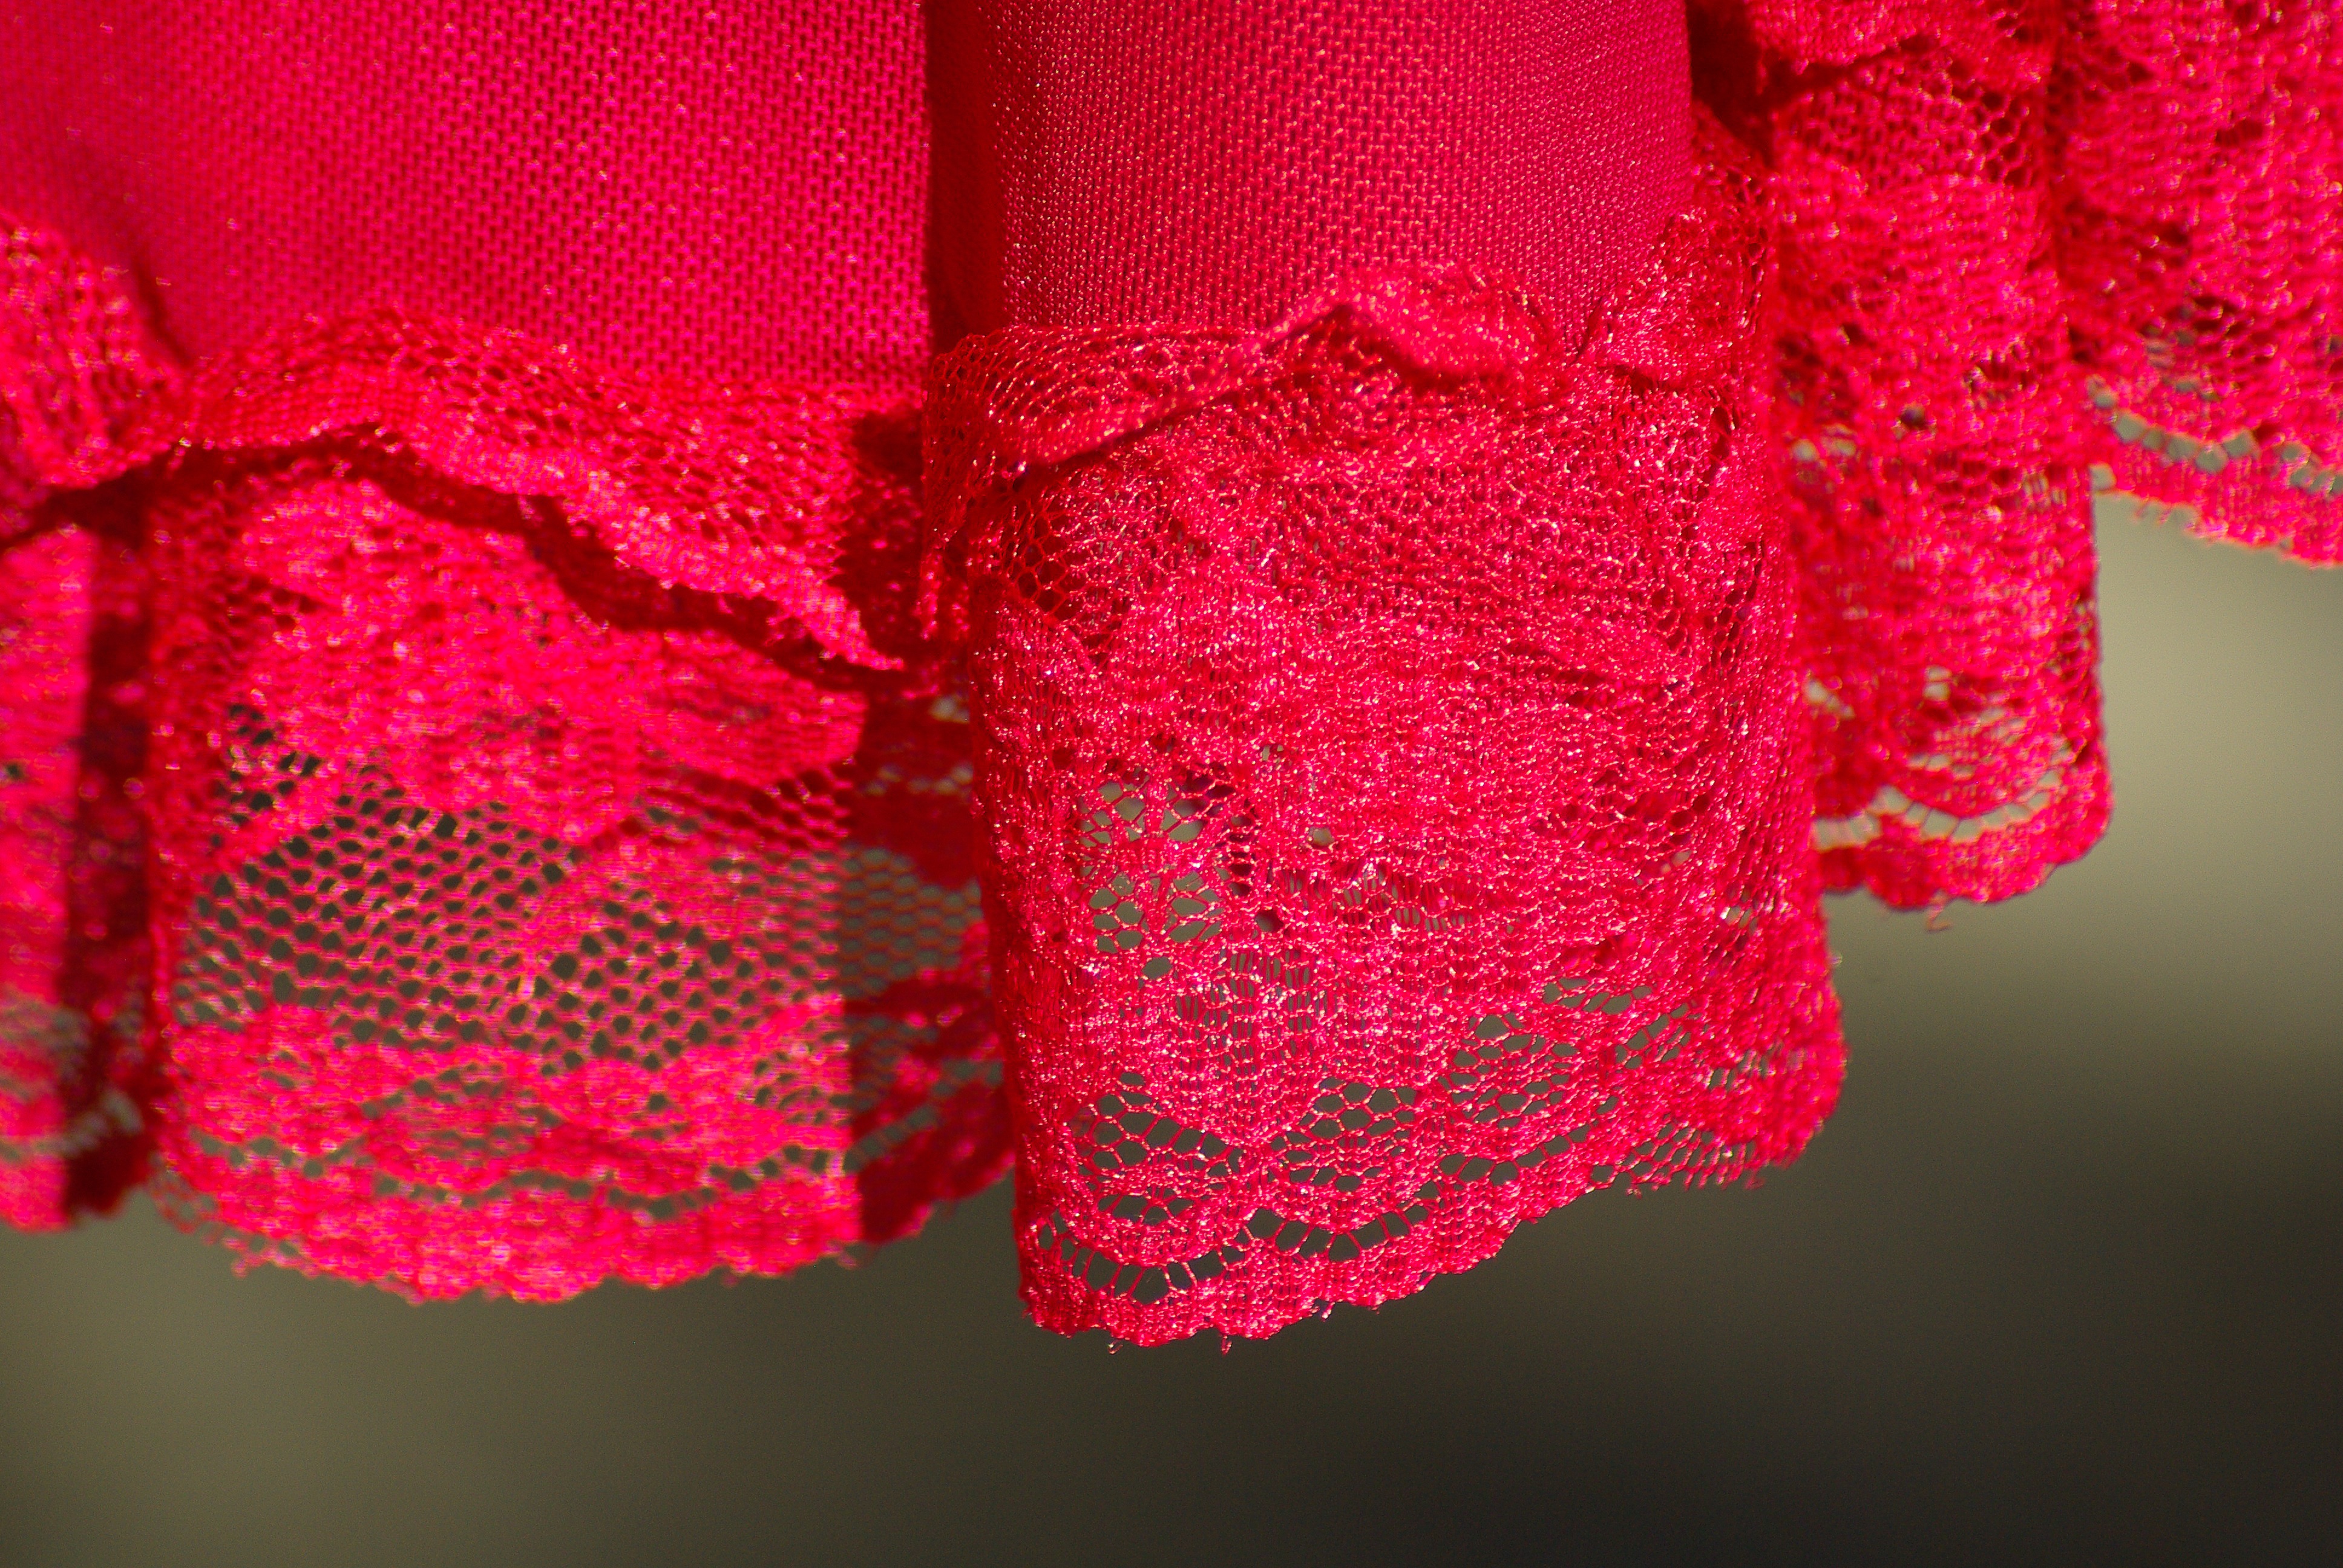
flower, petal, pattern, red, lace, clothing, pink, fabric, lingerie, crochet, textile, art, dress, magenta, fashion accessory